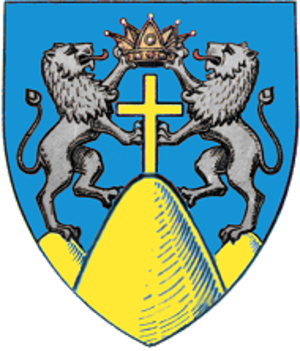
Suceava (distrikt)
Coat of Arms of Suceava county
Suceava er et distrikt i Bukovina og Moldavien i Rumænien med 688.435 indbyggere. Hovedstad er byen Suceava.